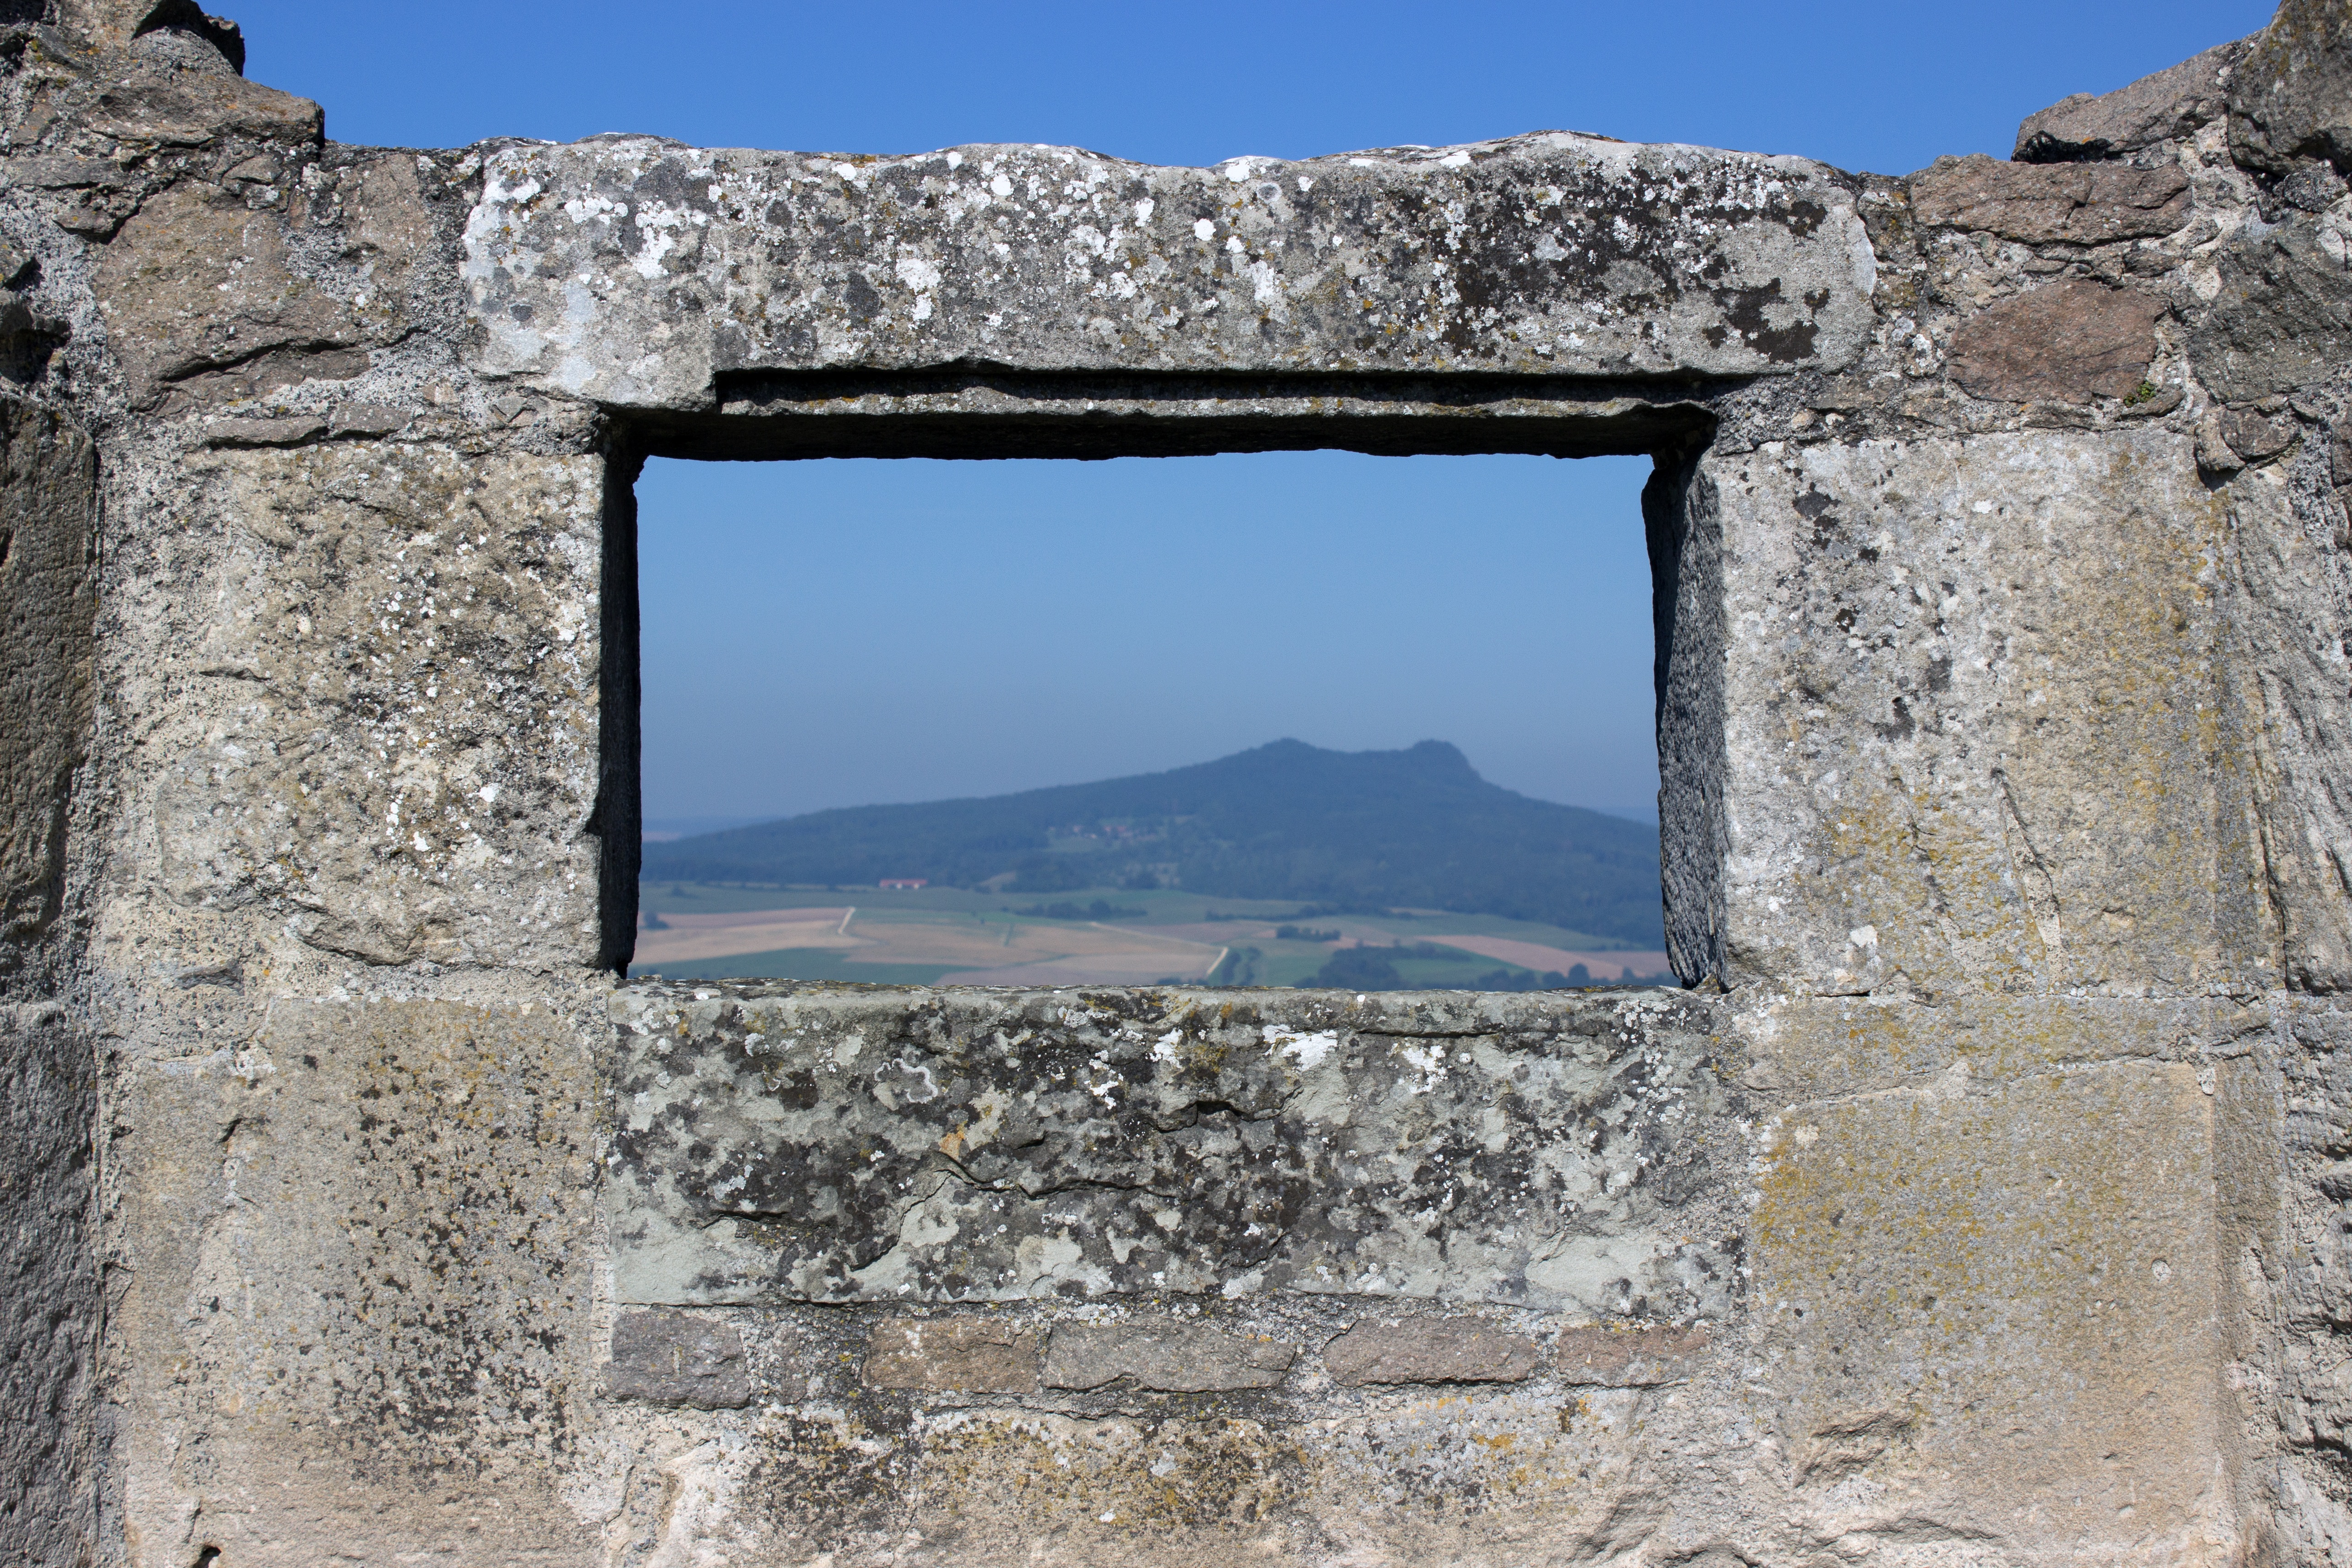
rock, window, view, building, wall, monument, arch, castle, tv, fortification, ruins, history, hohentwiel, watch tv, distant view, archaeological site, ancient history